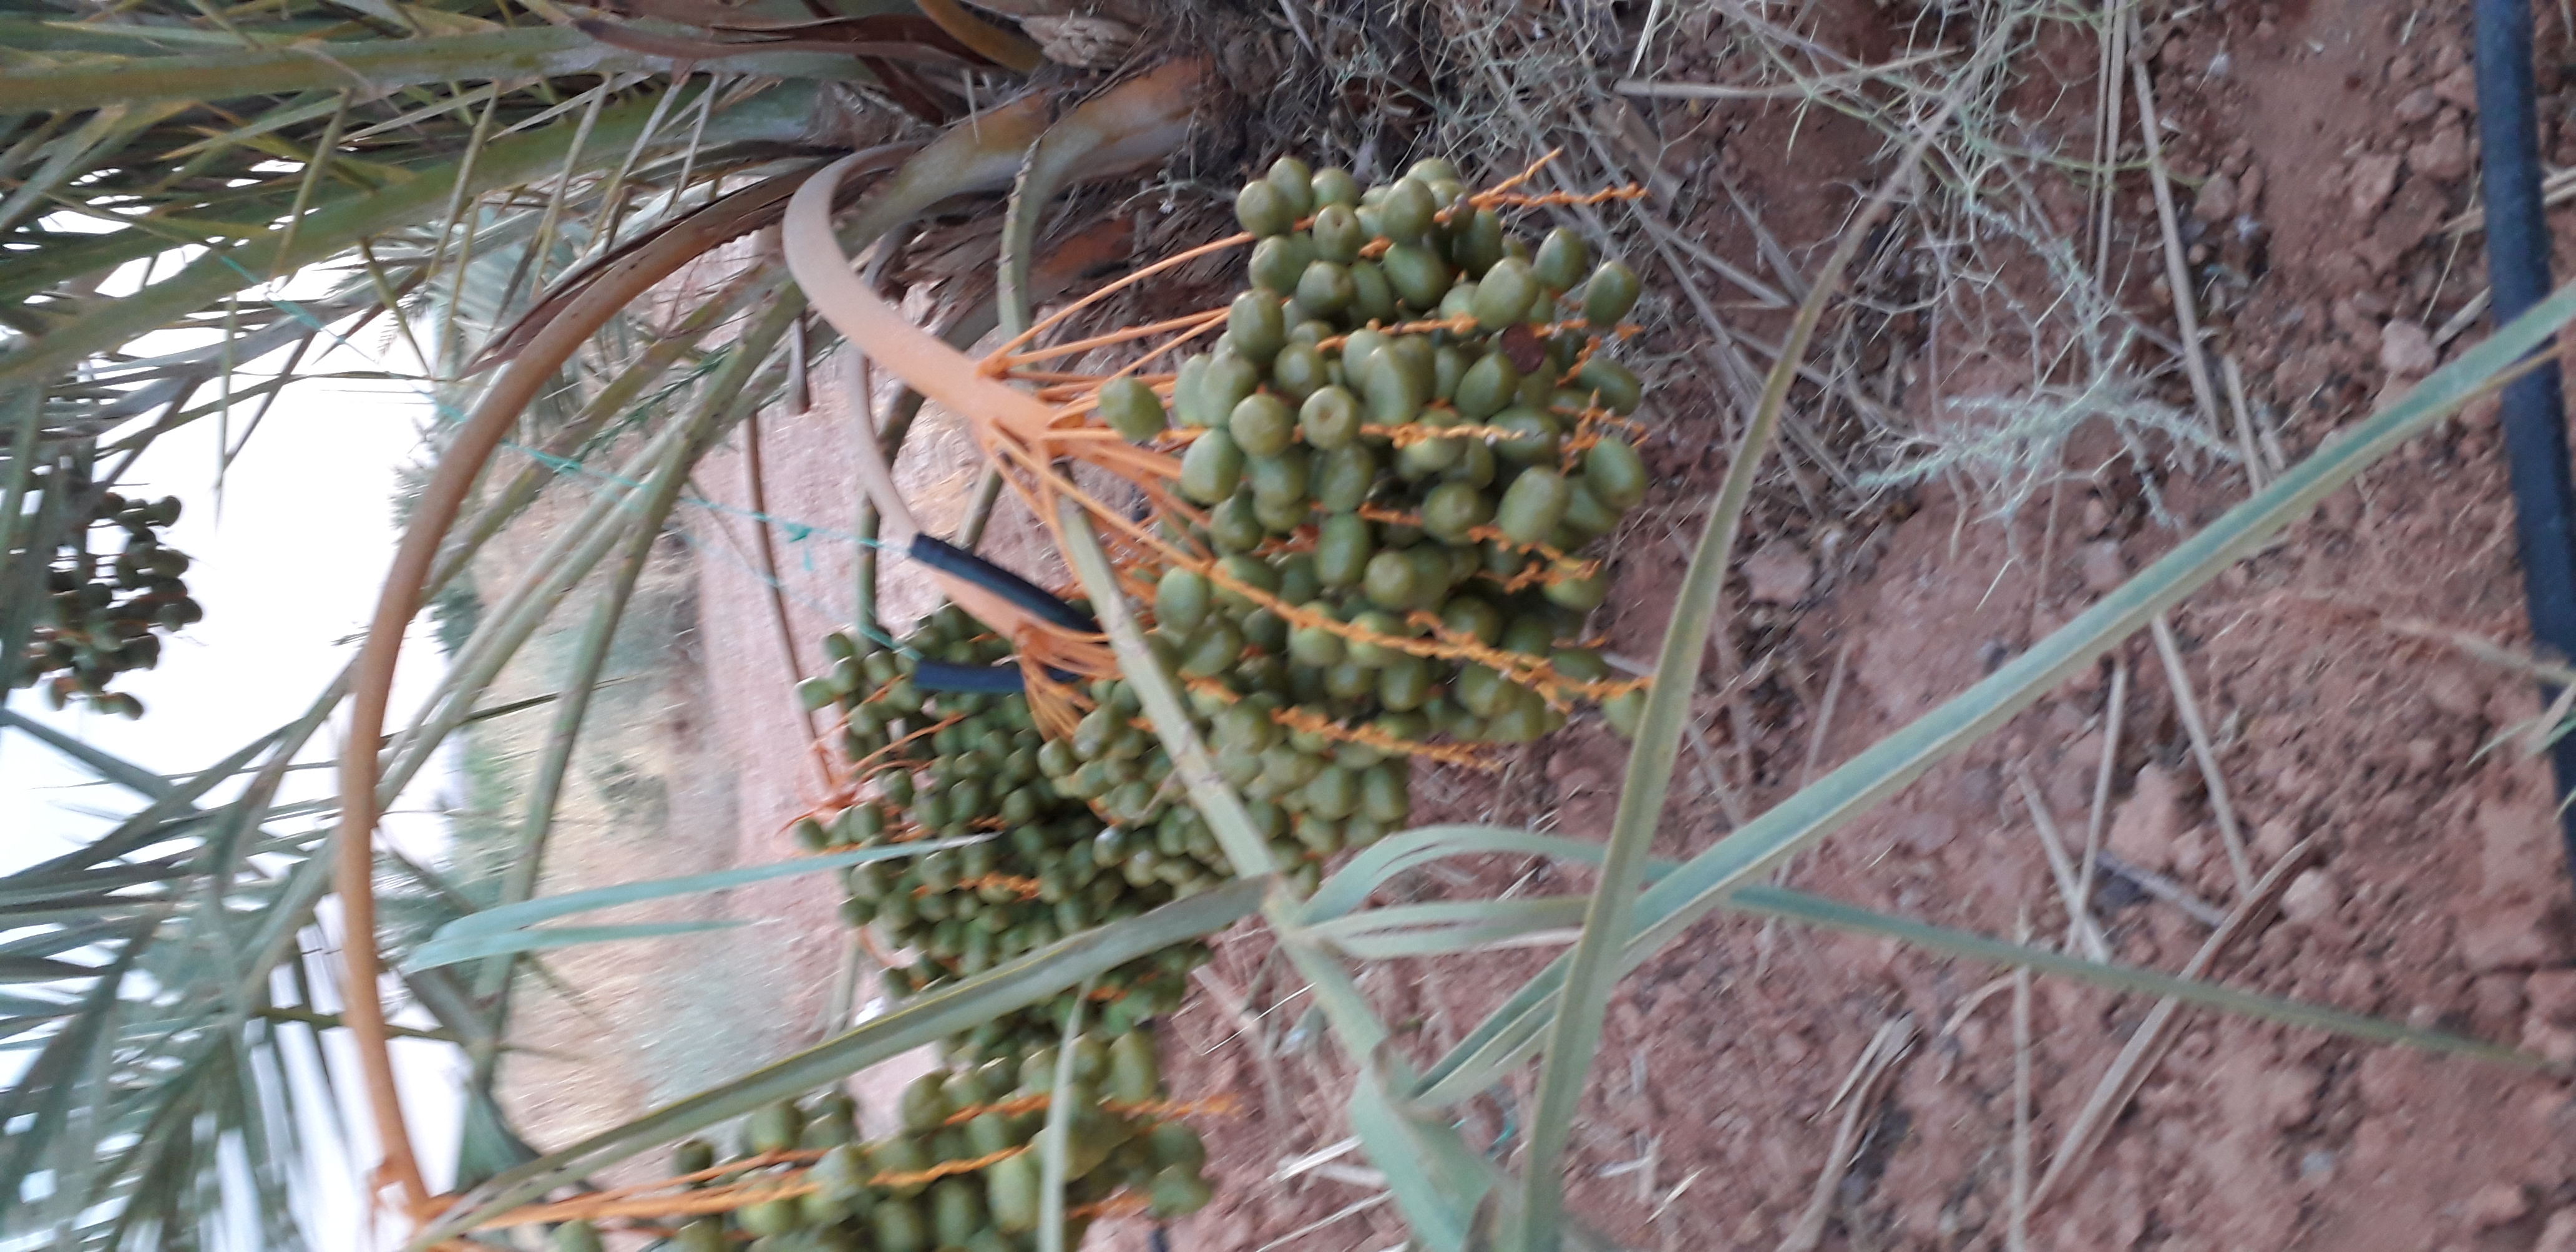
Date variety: Boufagous